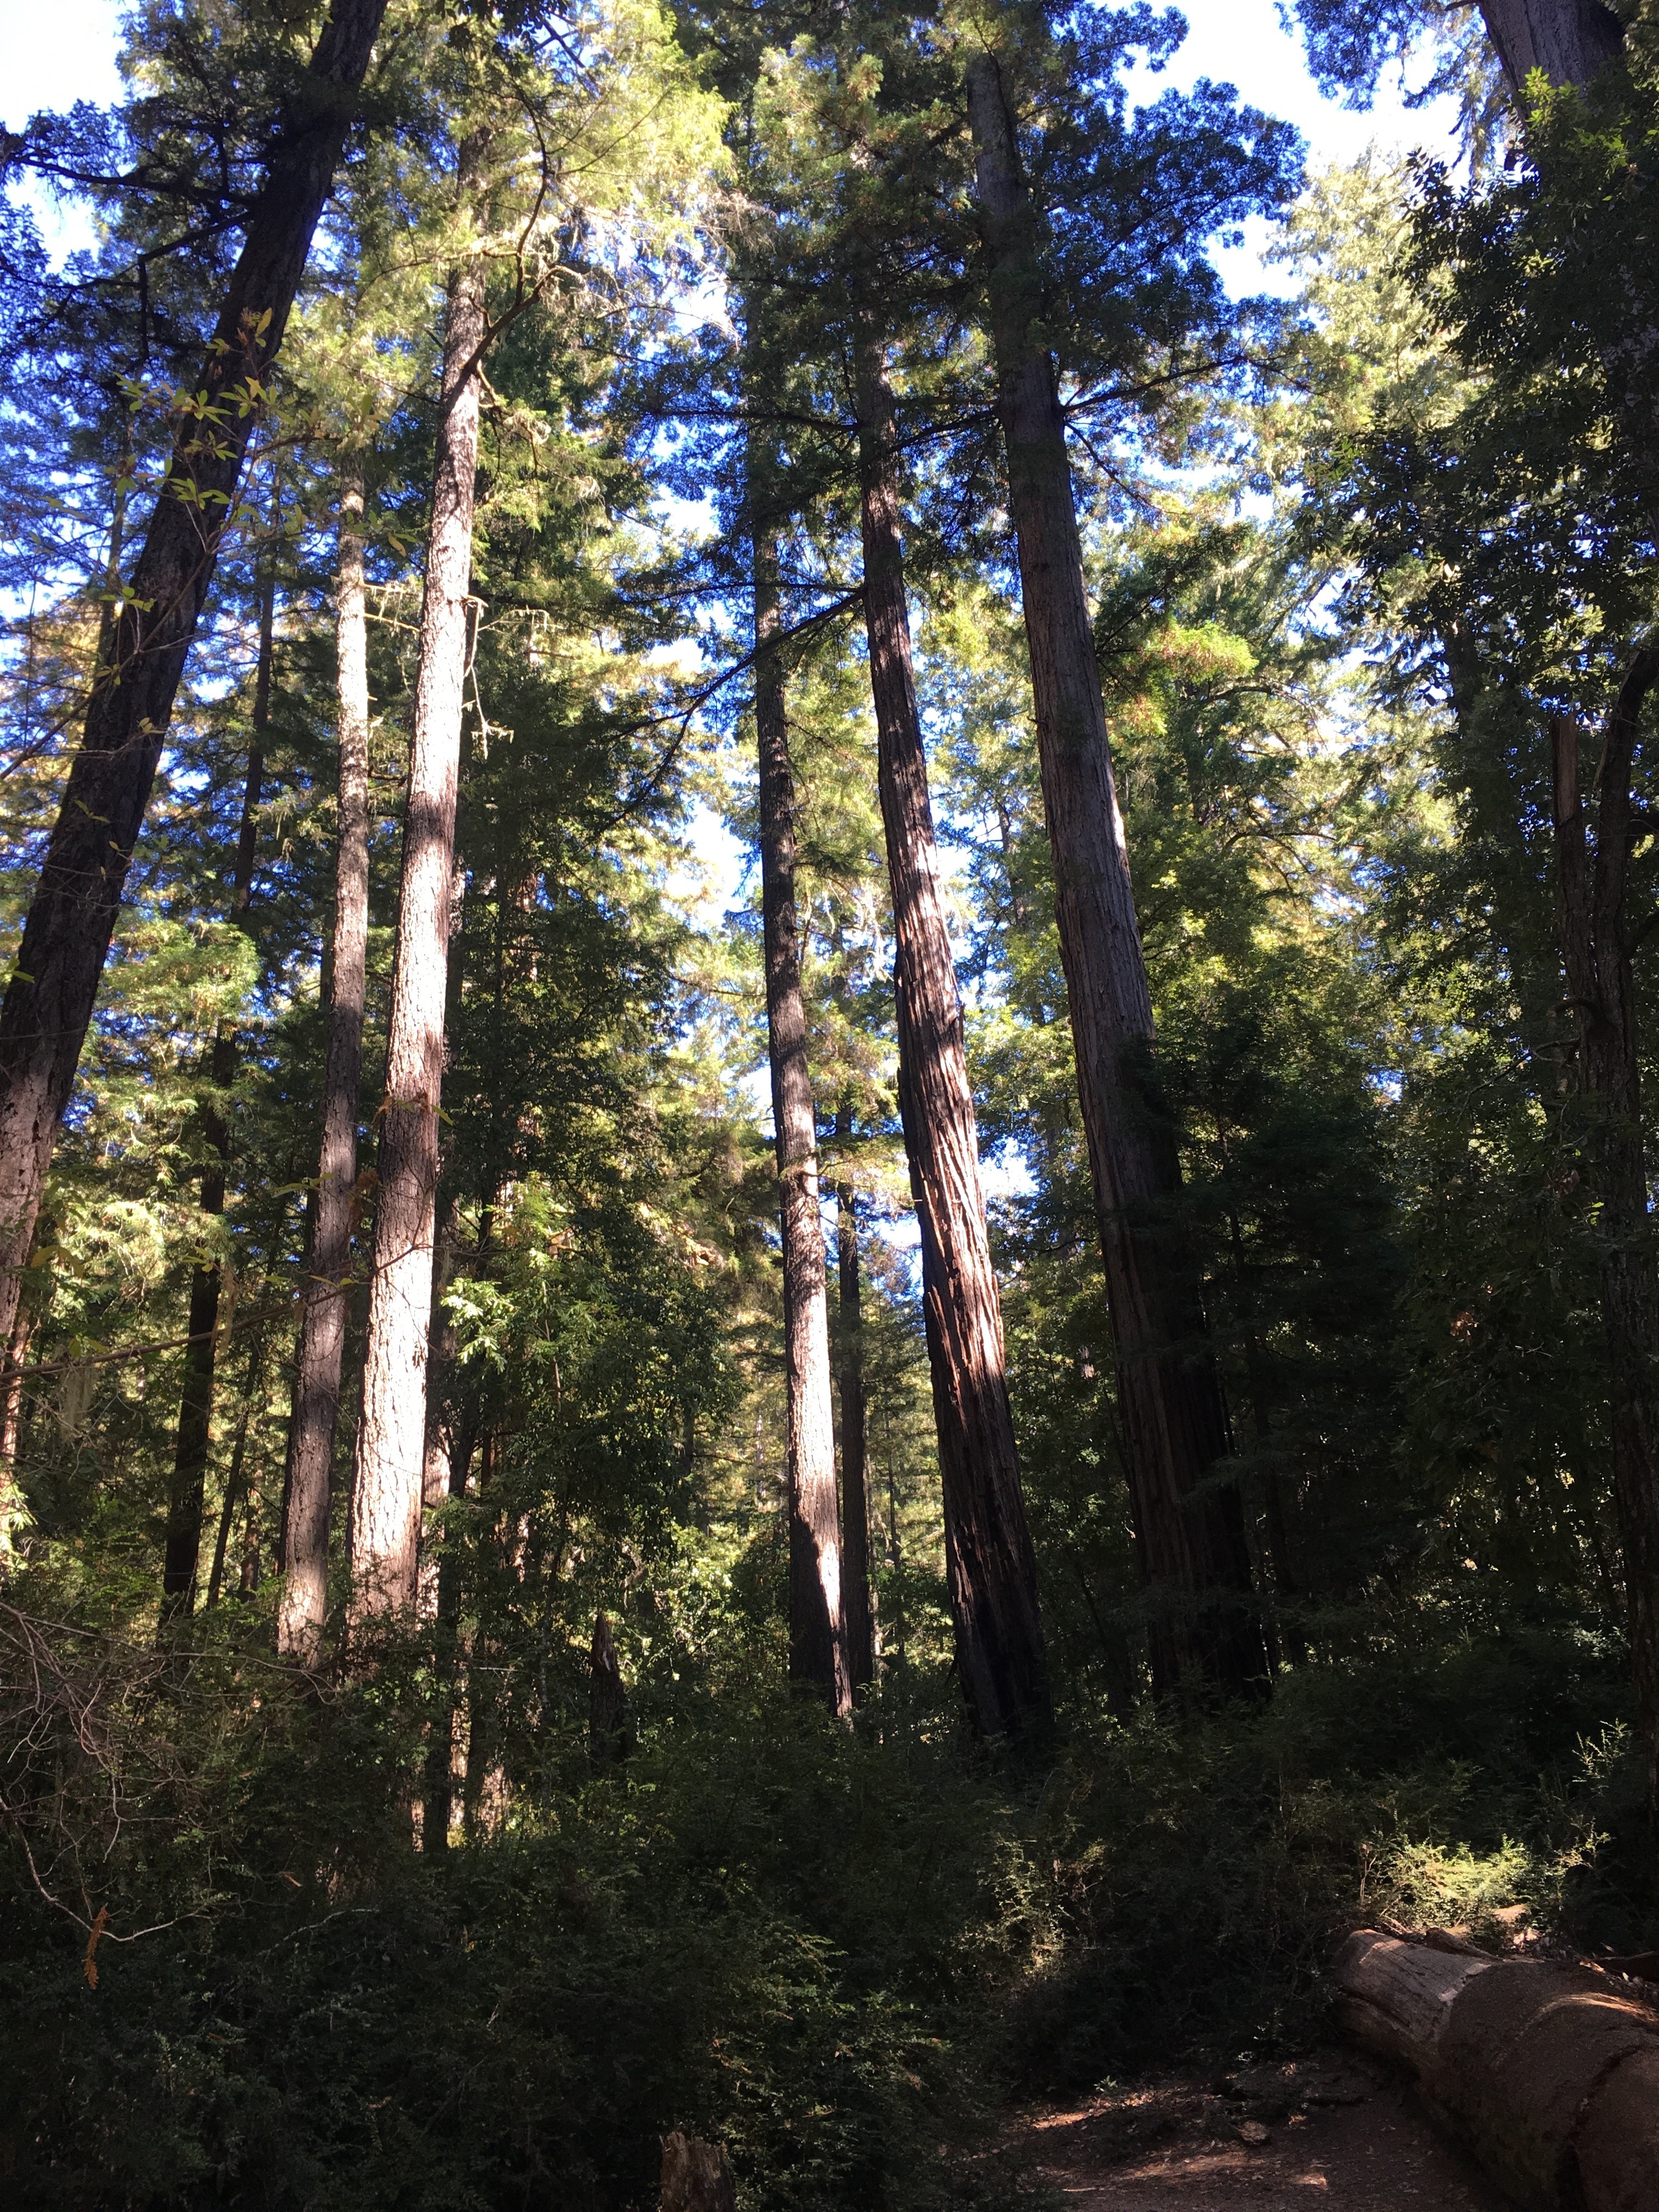
tree, nature, forest, wilderness, plant, trail, sunlight, leaf, old, autumn, california, season, redwood, woodland, habitat, ecosystem, giant trees, natural environment, woody plant, temperate coniferous forest